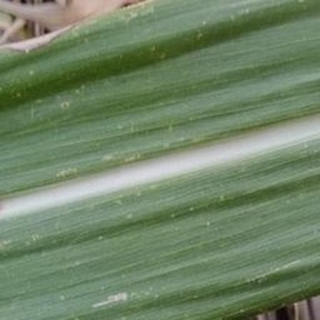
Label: sugarcane_mosaic